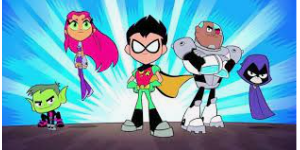
Portrait style: Cartoon Portrait